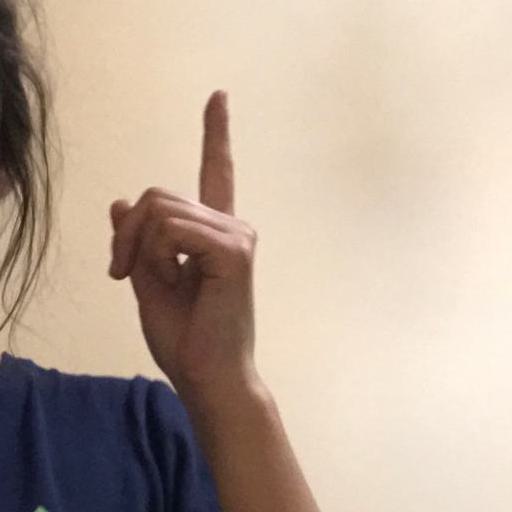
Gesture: one